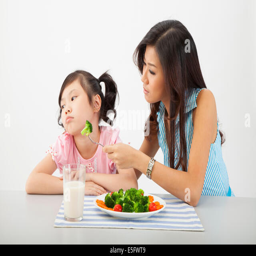
chinese young mother feeding daughter with no appetite